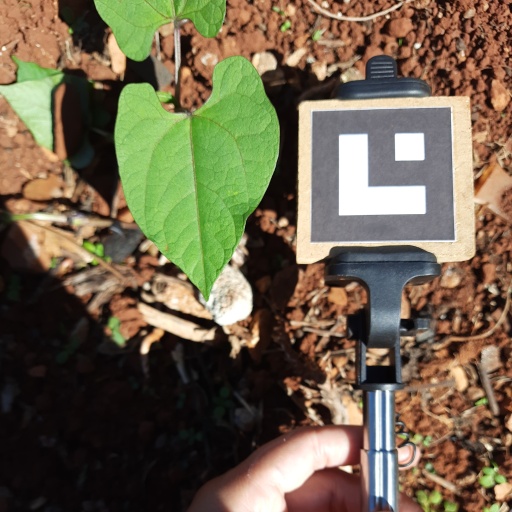
Observations: flat surface, no eating holes, under sunlight, under shade